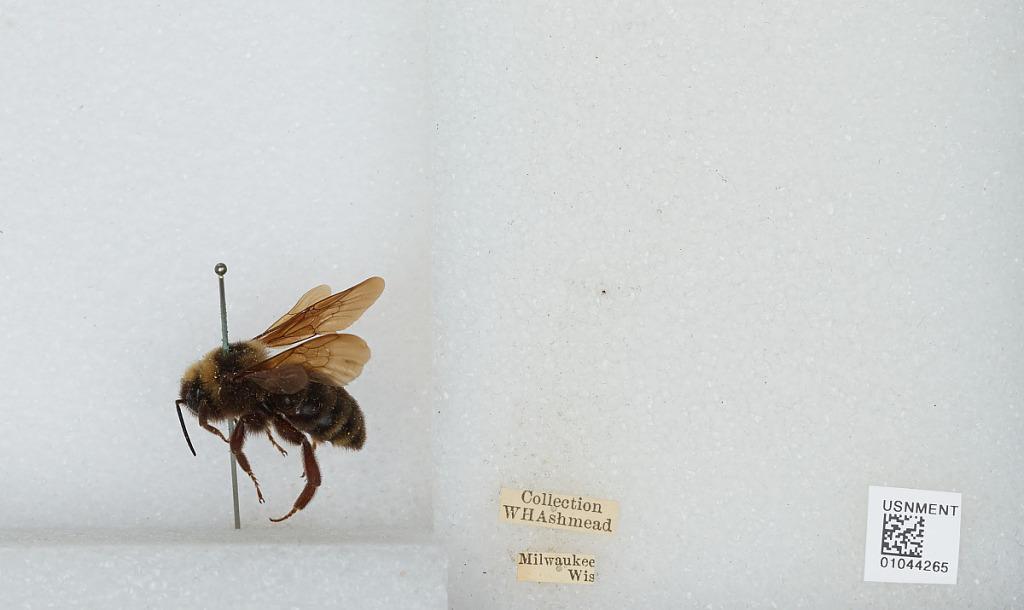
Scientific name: Bombus (Psithyrus) variabilis (Cresson)
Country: United States
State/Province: Wisconsin
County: Milwaukee
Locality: Milwaukee
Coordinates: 43.05, -87.95